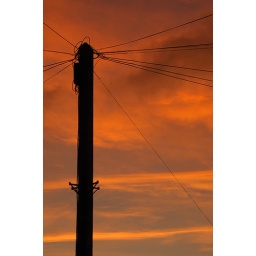
The telephone pole in front of our house.